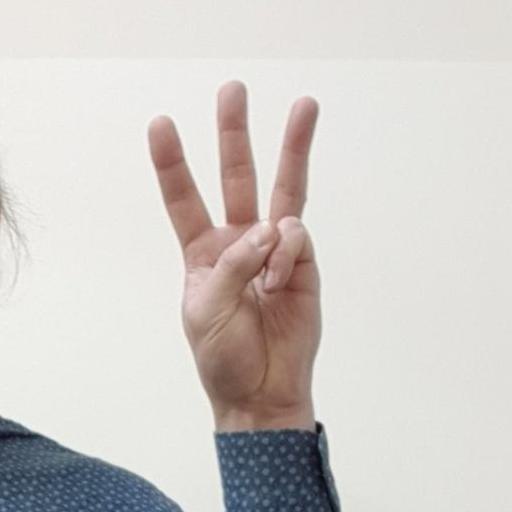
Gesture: three